Ukrainian dialects

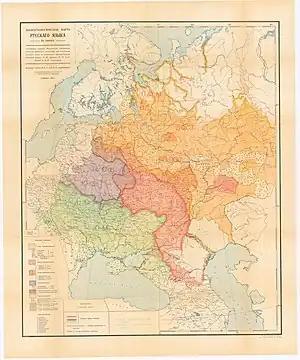
Russian "dialectological map" of 1914. Territory inhabited by Ukrainian-speakers in the Russian and Austro-Hungarian empires is shaded in green. The language was called Ruthenian in Austria-Hungary and "Little Russian" or "Malorussian dialect" in the Russian Empire.

In the Ukrainian language there are three major dialectal groups according to territory: the southwestern group, the southeastern group and the northern group of dialects.